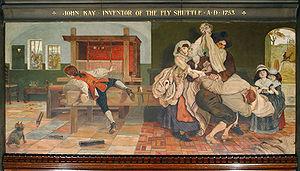
Le chômage technologique est la perte d'emplois causée par les changements technologiques. C'est un type de chômage structurel.